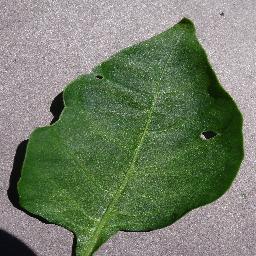
Label: Pepper,_bell___healthy